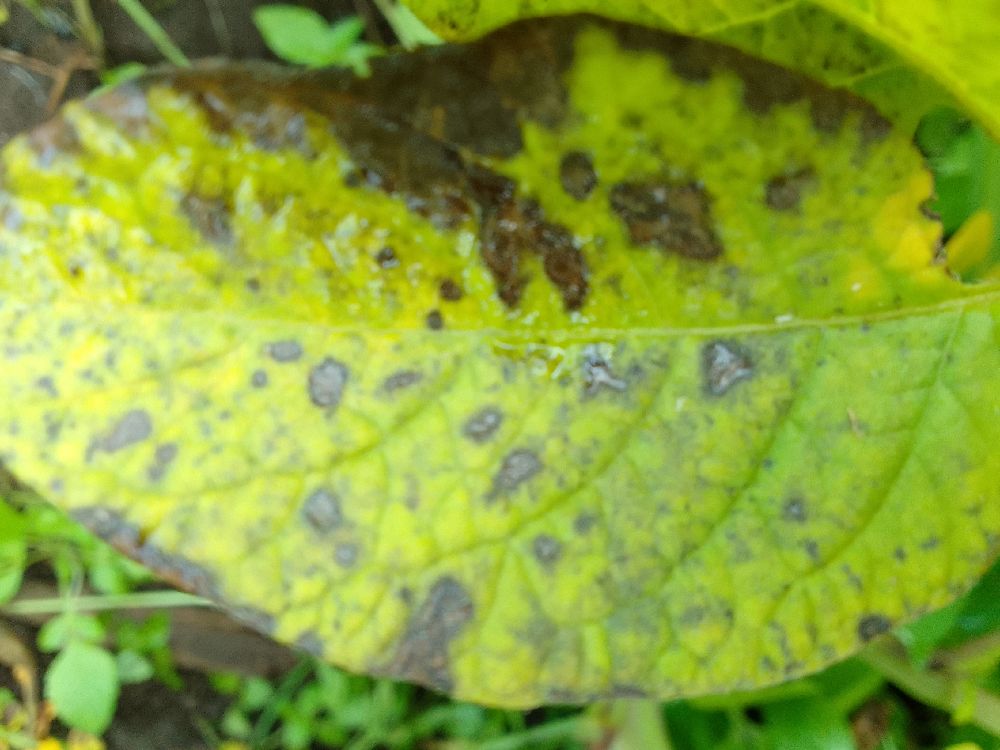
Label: Early blight